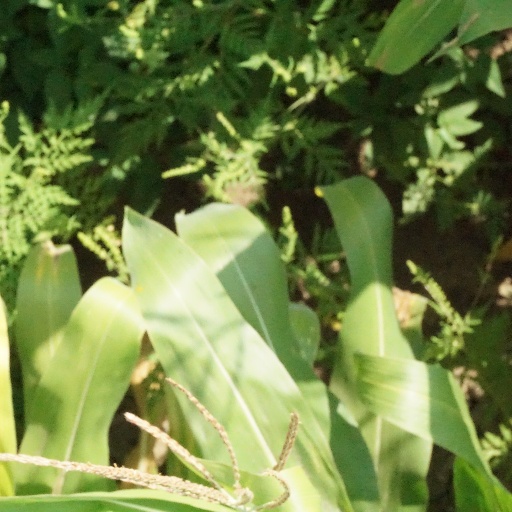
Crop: maize; corn